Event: Hurricane Matthew
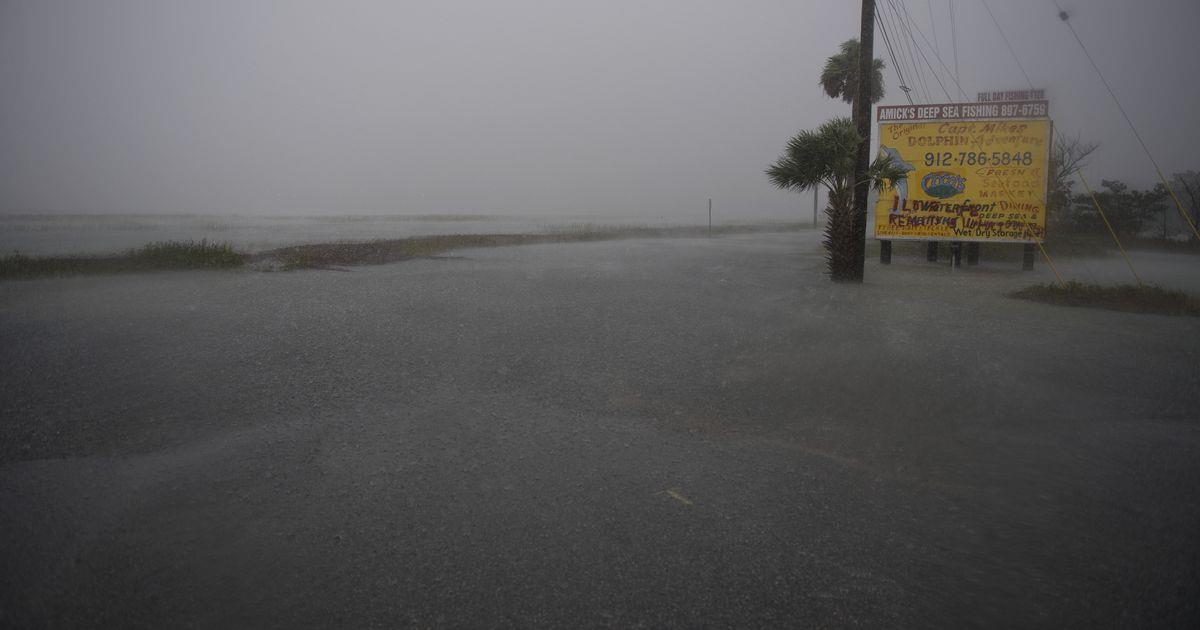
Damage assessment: damage